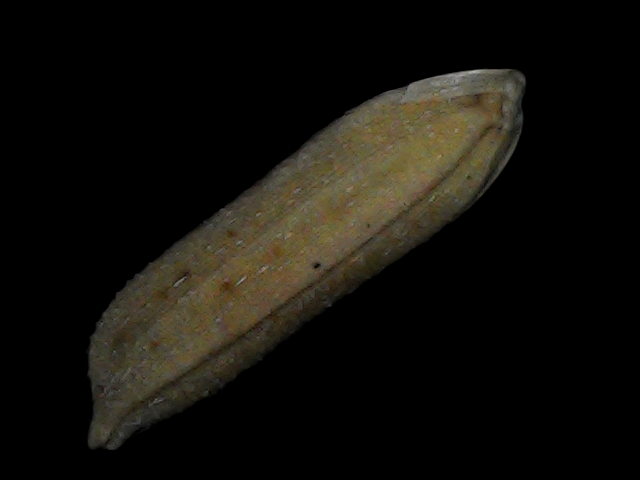
Rice variety: Bd87